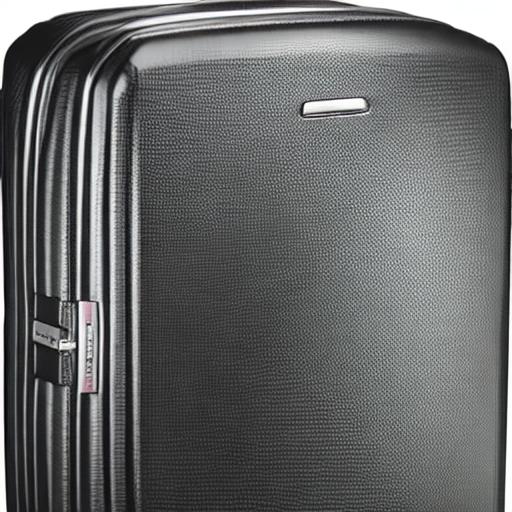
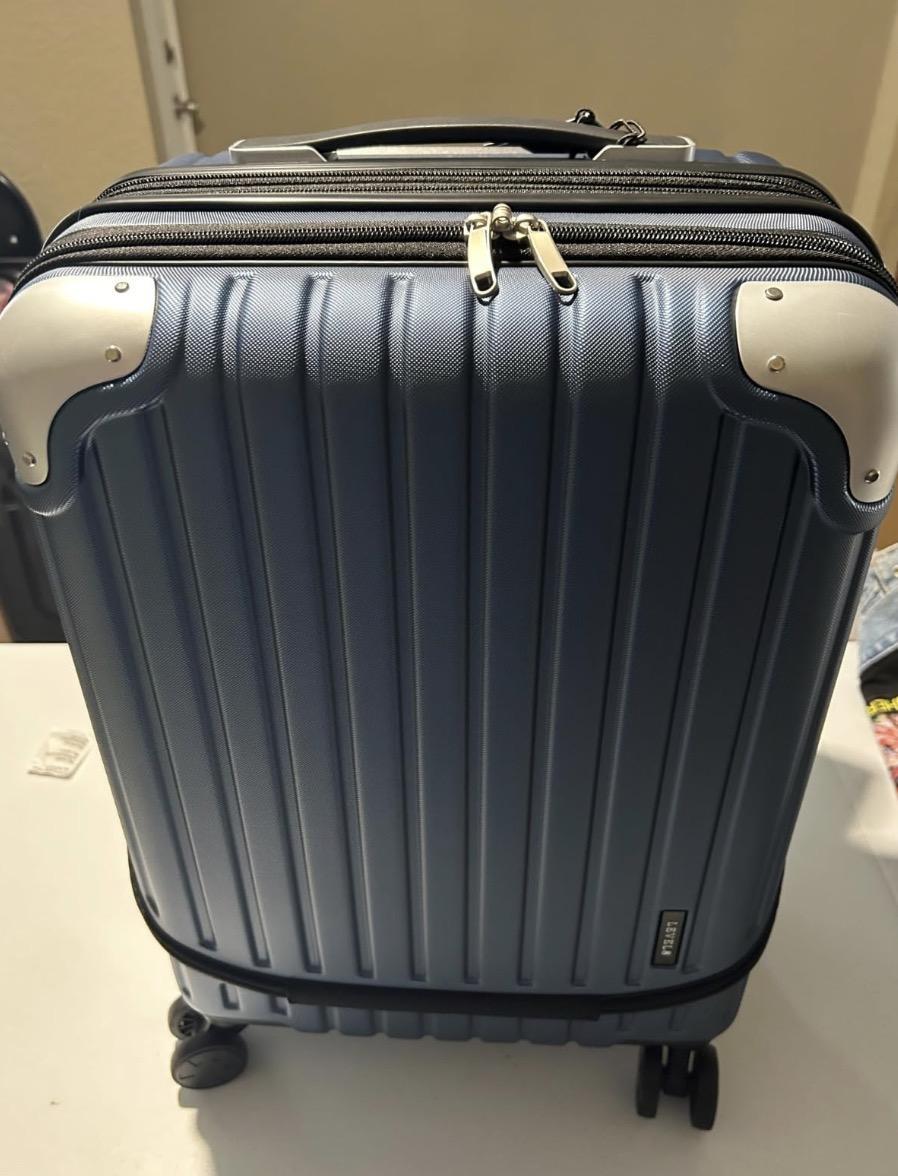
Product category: items_tea
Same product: no